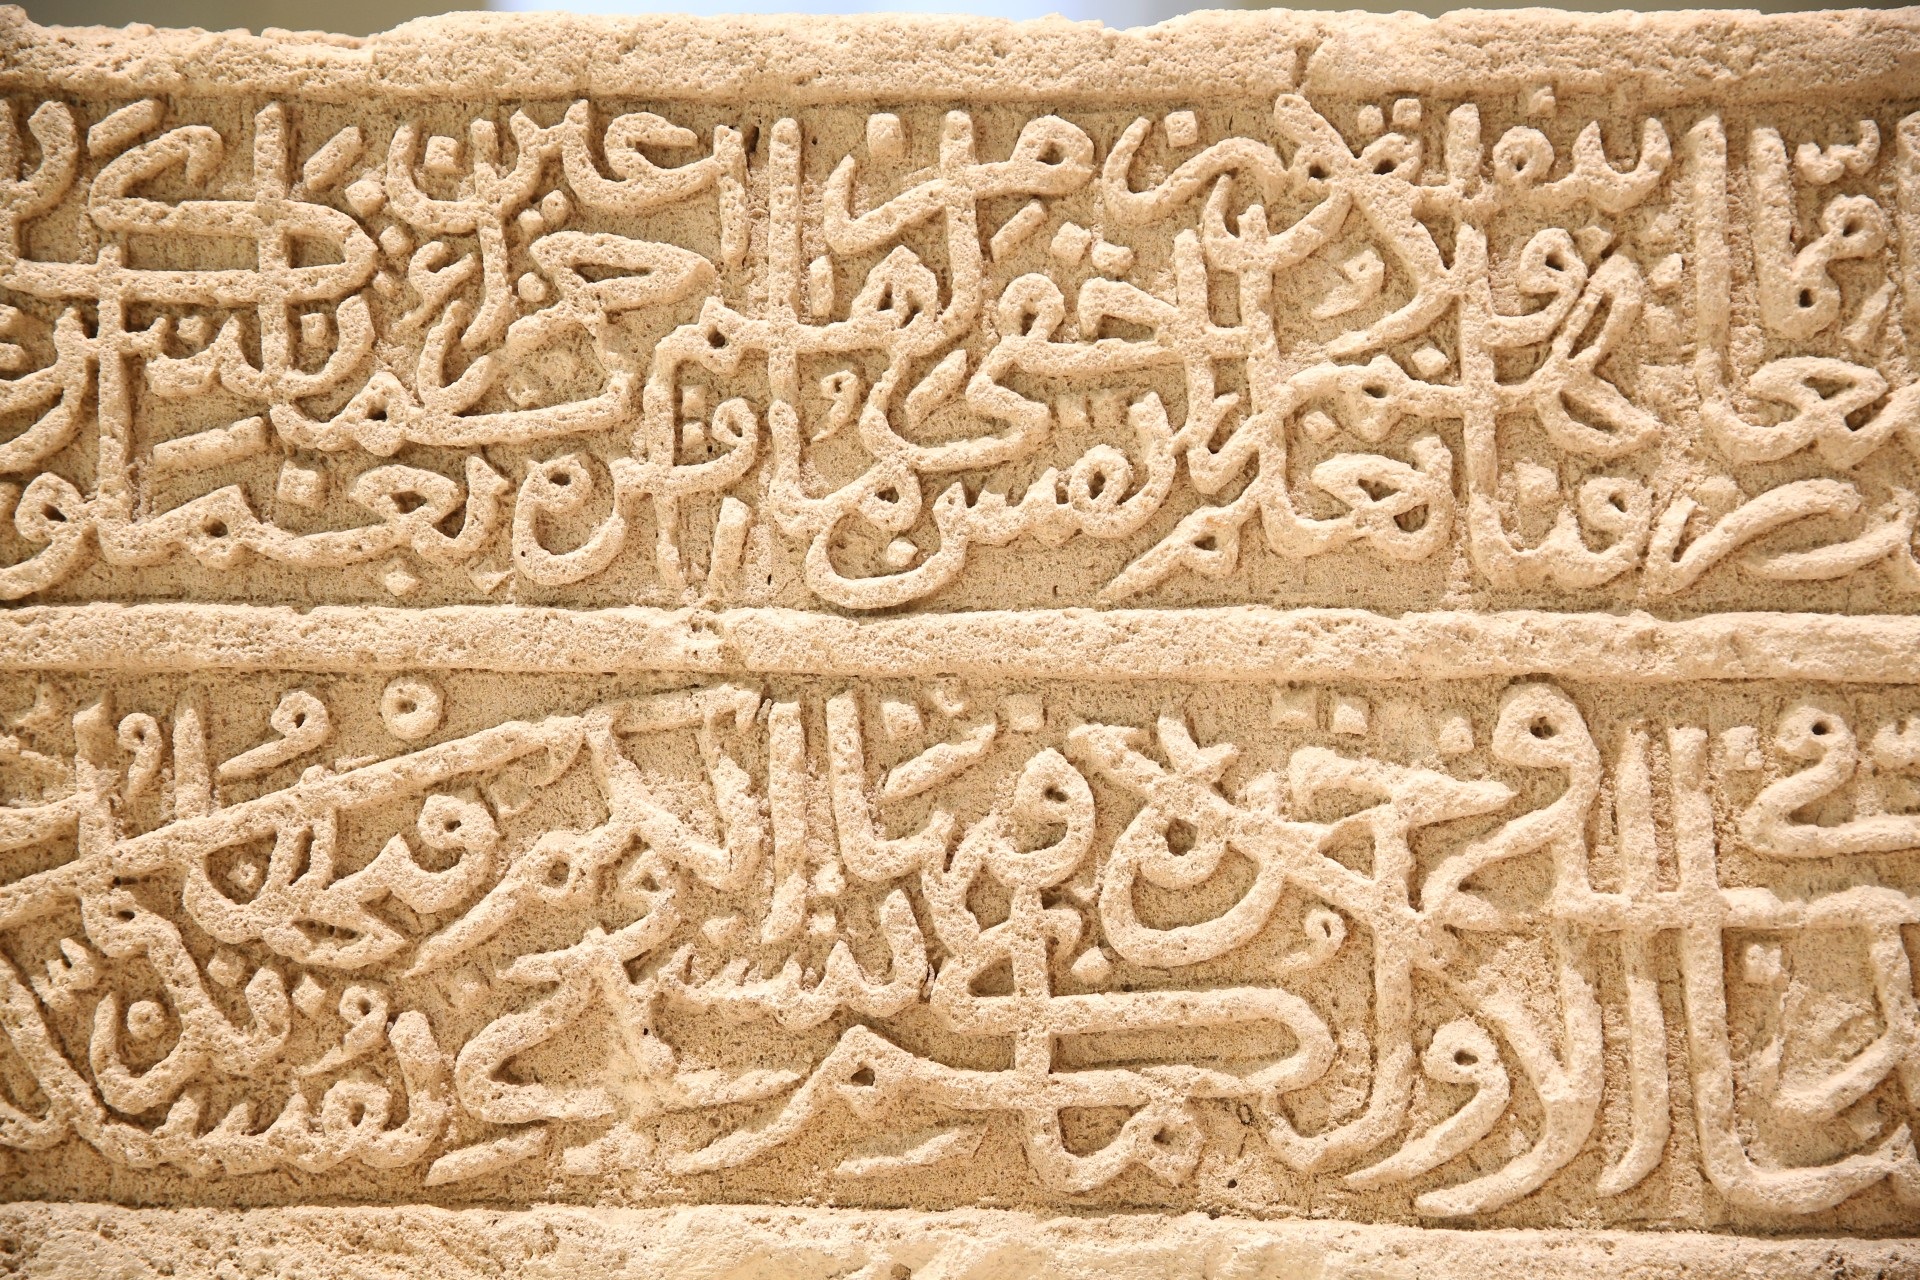
antique, old, stone, monument, pattern, museum, ancient, art, archeology, history, heritage, historical, calligraphy, carving, relief, arabic, aged, stele, flooring, archaeological site, stone carving, ancient history, maya civilization, engrave